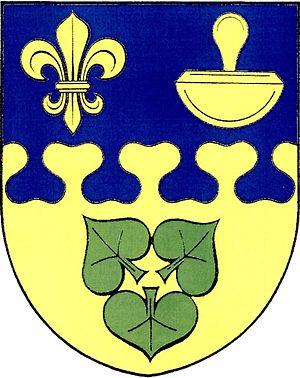
Hodíškov est une commune du district de Žďár nad Sázavou, dans la région de Vysočina, en République tchèque. Sa population s'élevait à 154 habitants en 2019.